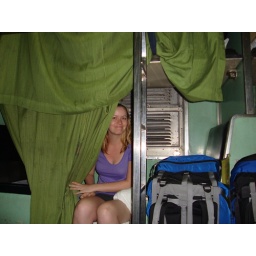
in my train bed